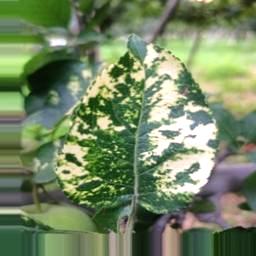
Label: Apple_Mosaic